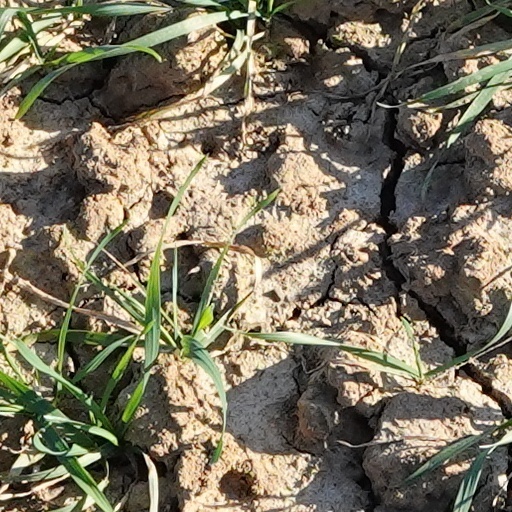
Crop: wheat